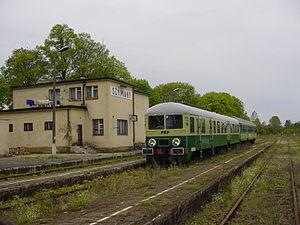
Szymany est un village de Pologne, situé dans le gmina de Szczytno, dans le Powiat de Szczytno, dans la voïvodie de Varmie-Mazurie.